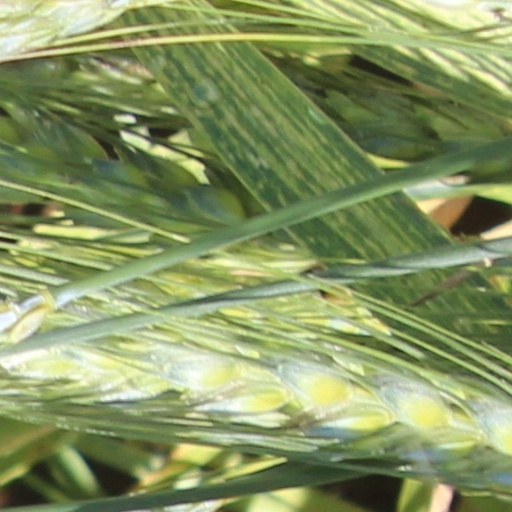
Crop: wheat